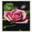
Label: rose